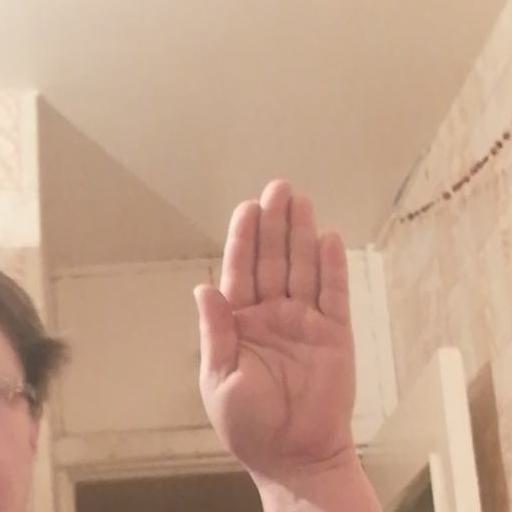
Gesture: stop